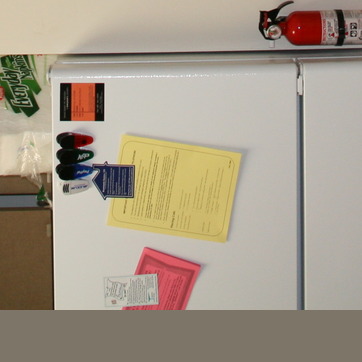
Material: paper